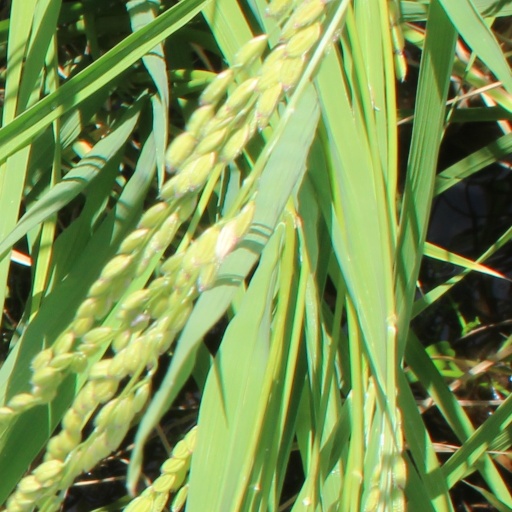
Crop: rice